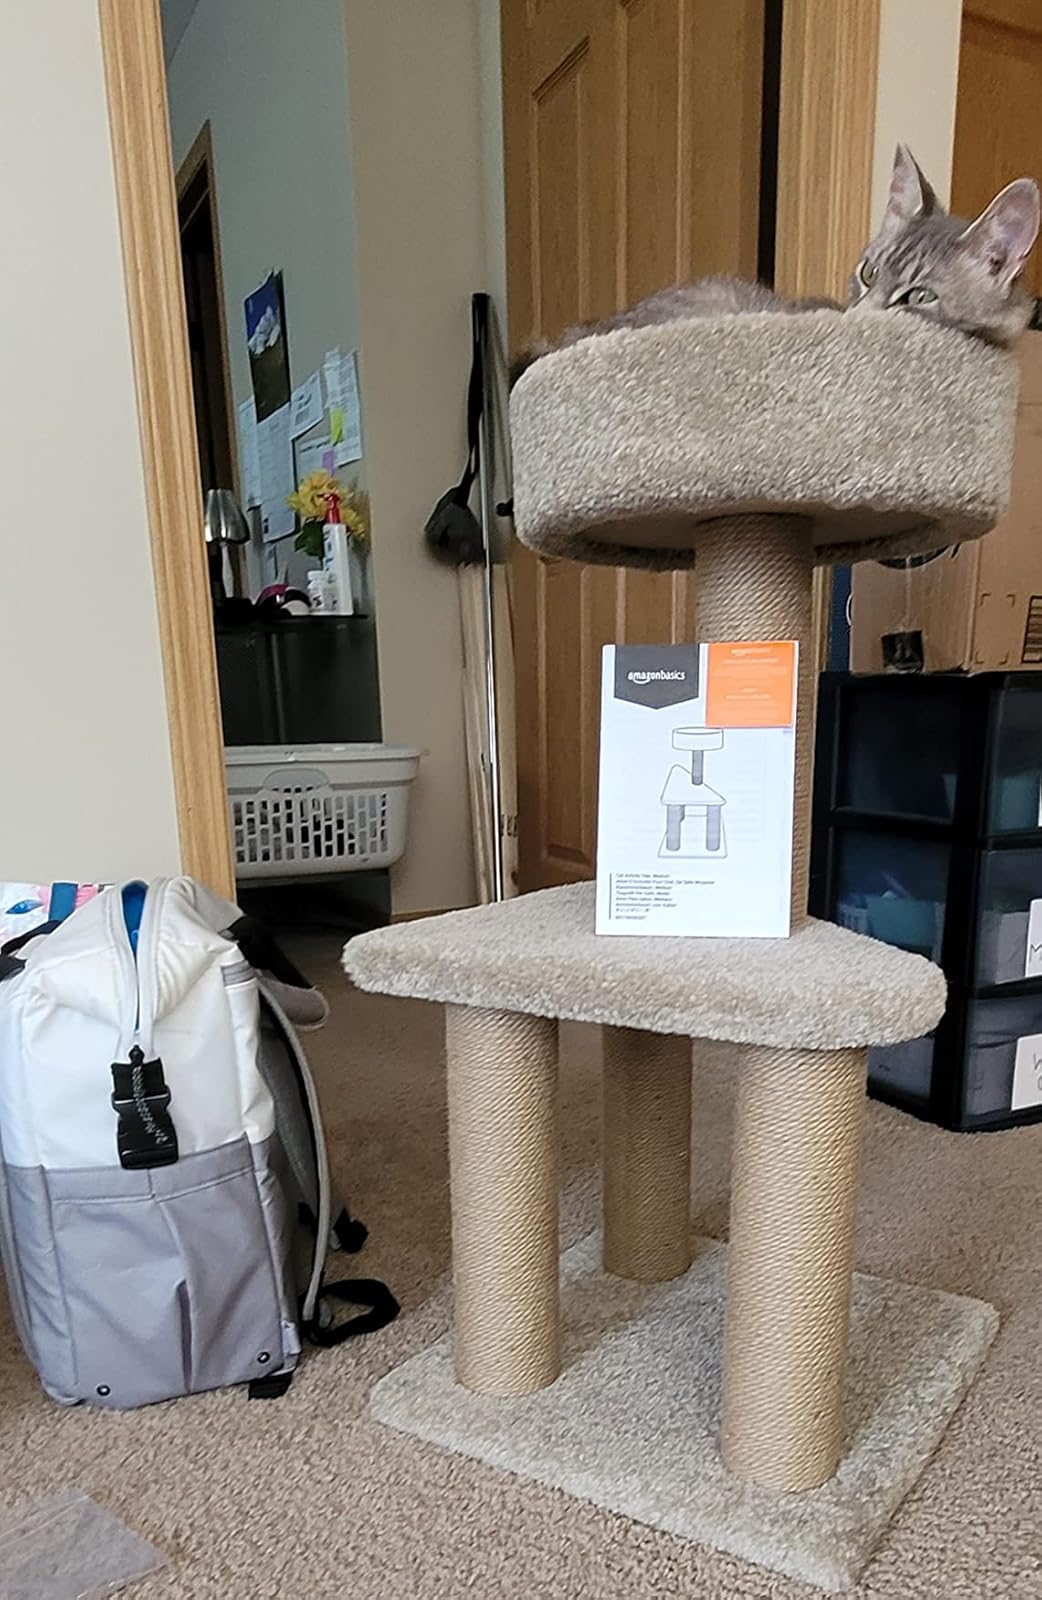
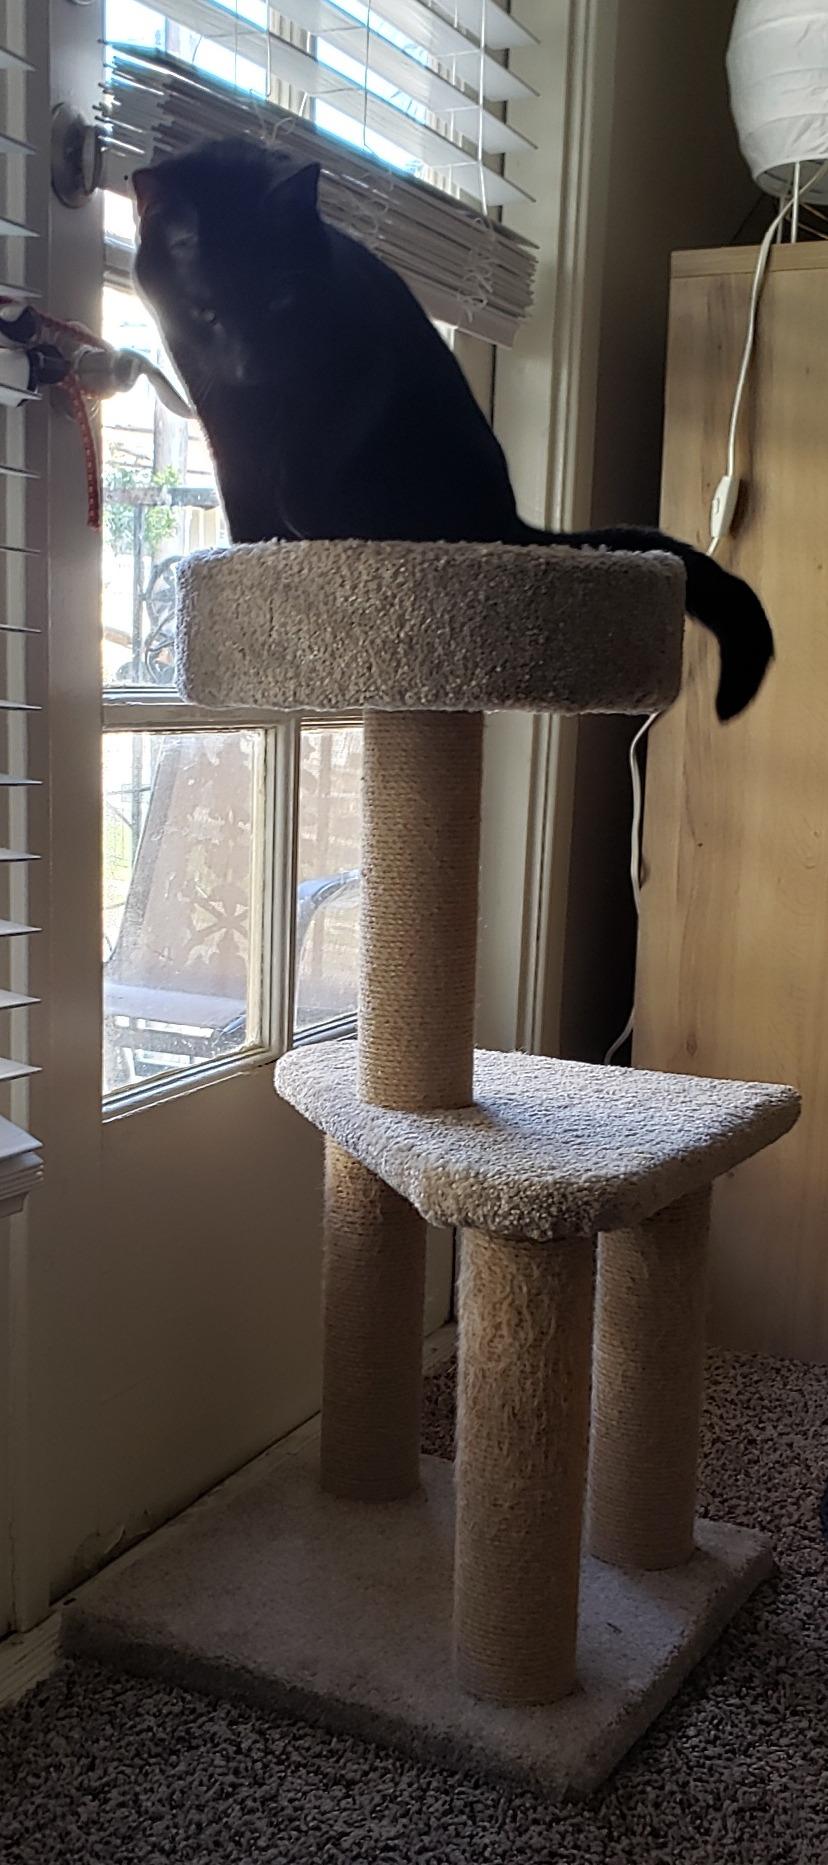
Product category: items_cat tree
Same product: yes